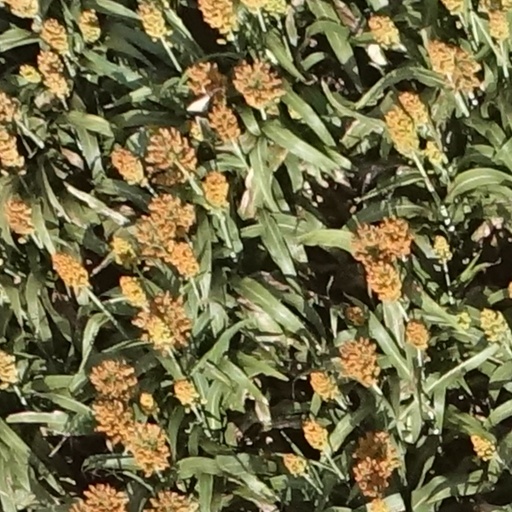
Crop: sorghum